Mesterrieux

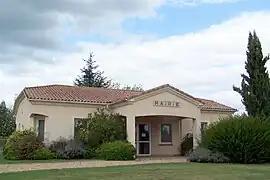
Town hall

Mesterrieux is a commune in the Gironde department in Nouvelle-Aquitaine in southwestern France.